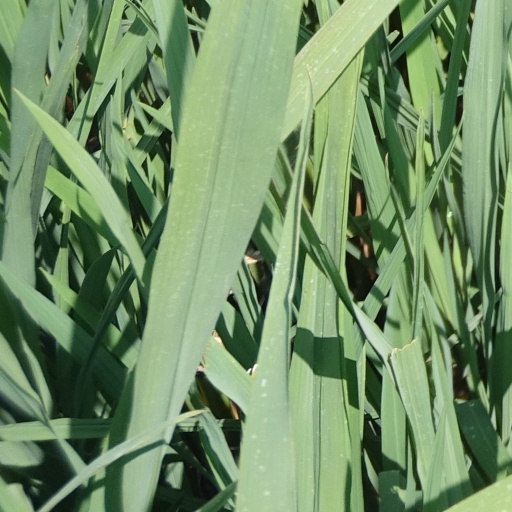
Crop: rice